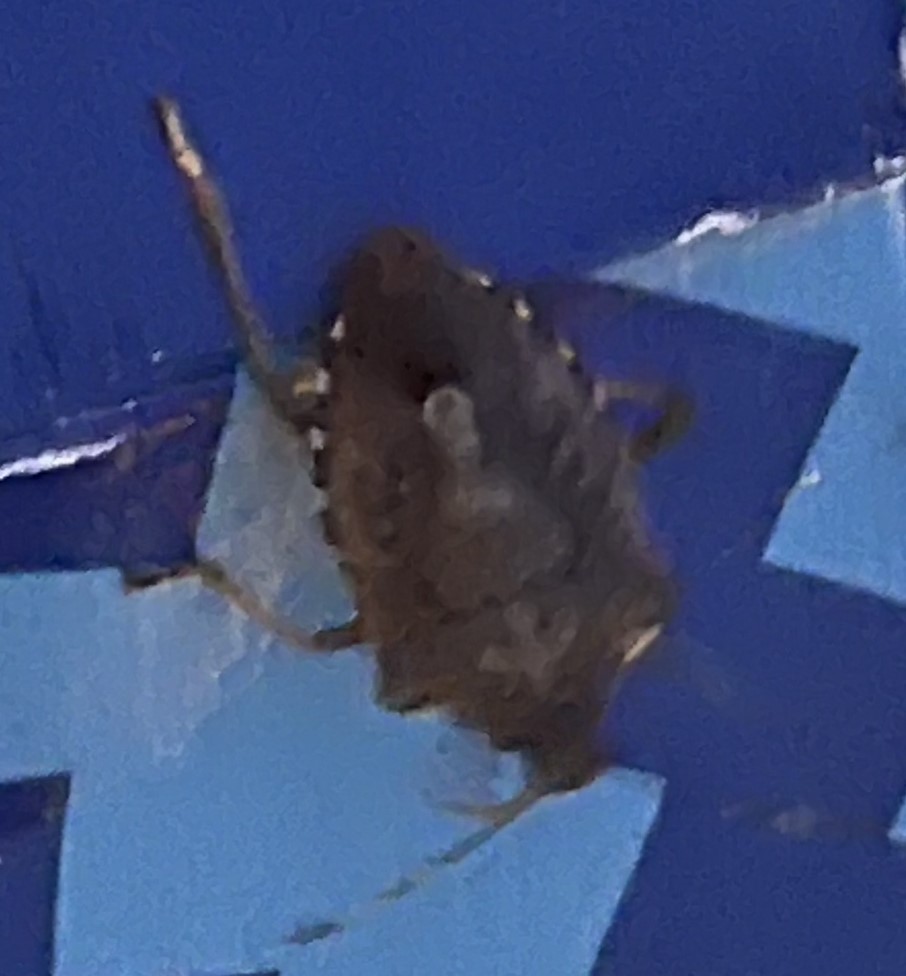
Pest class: stink_bug